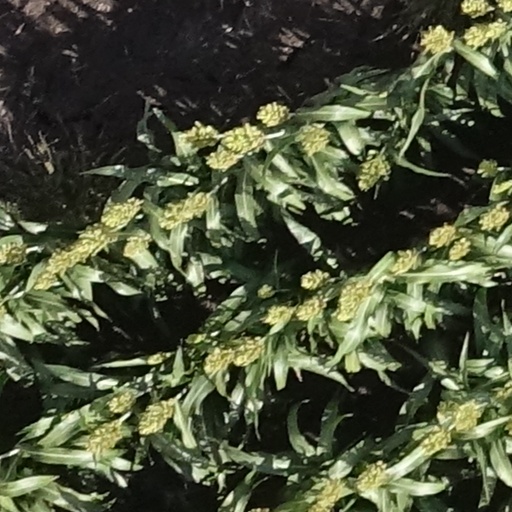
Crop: sorghum